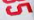
Number: 5